Frederick I of Sweden

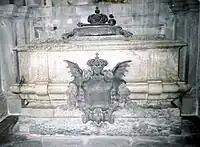
Frederick's sarcophagus in Riddarholmen Church

Frederick succeeded Ulrika Eleonora on the throne upon her abdication in his favor in 1720, elected by the Swedish Estates.